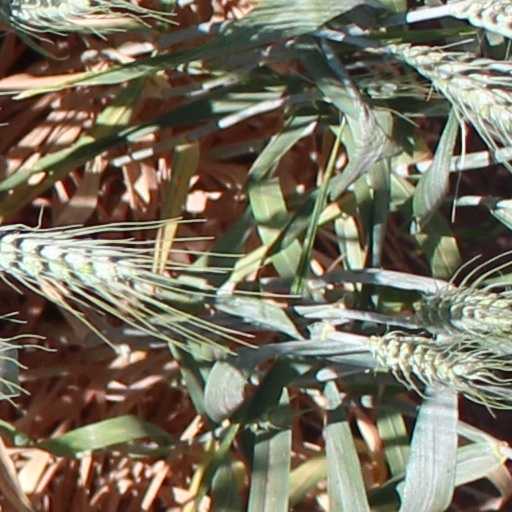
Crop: wheat